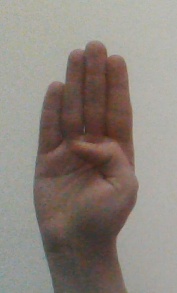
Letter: kaaf